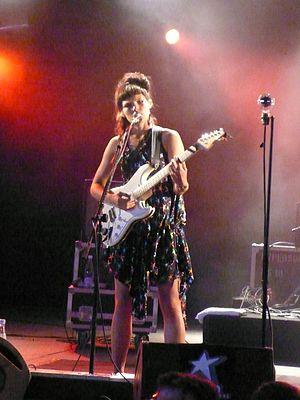
Olivia Merilahti (The Dø) en concert au Paléo 2008